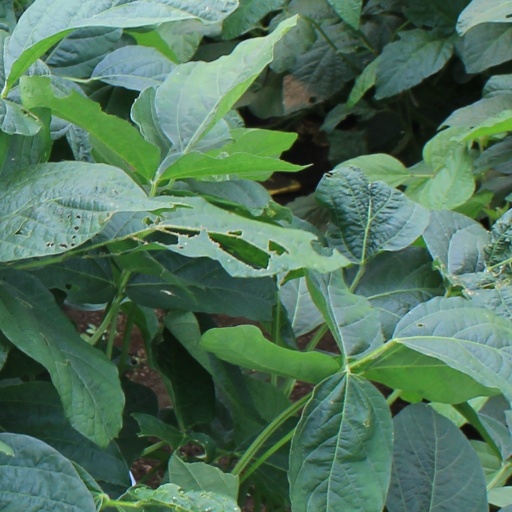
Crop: soybean